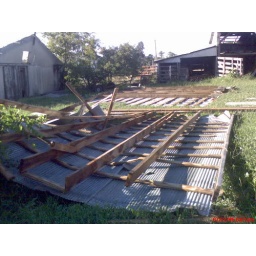
this is another barn well the roof that ended up in my mother in laws back yard